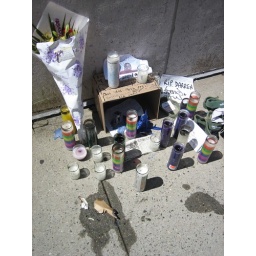
There was a newspaper clipping about the biker, who was hit by a truck on 9th Ave.